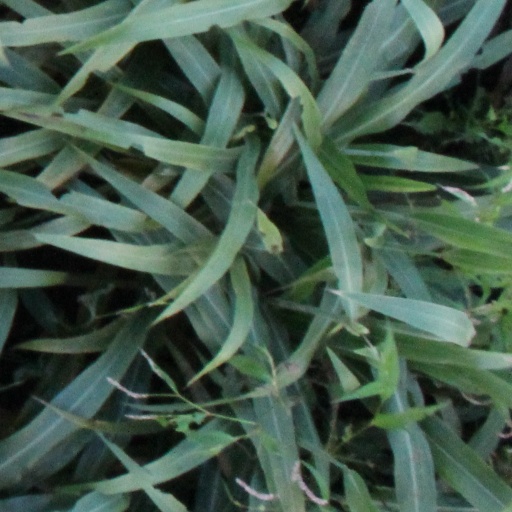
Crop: sorghum